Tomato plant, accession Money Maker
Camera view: horizontal (90 deg, fisheye); turntable rotation: 150 degrees
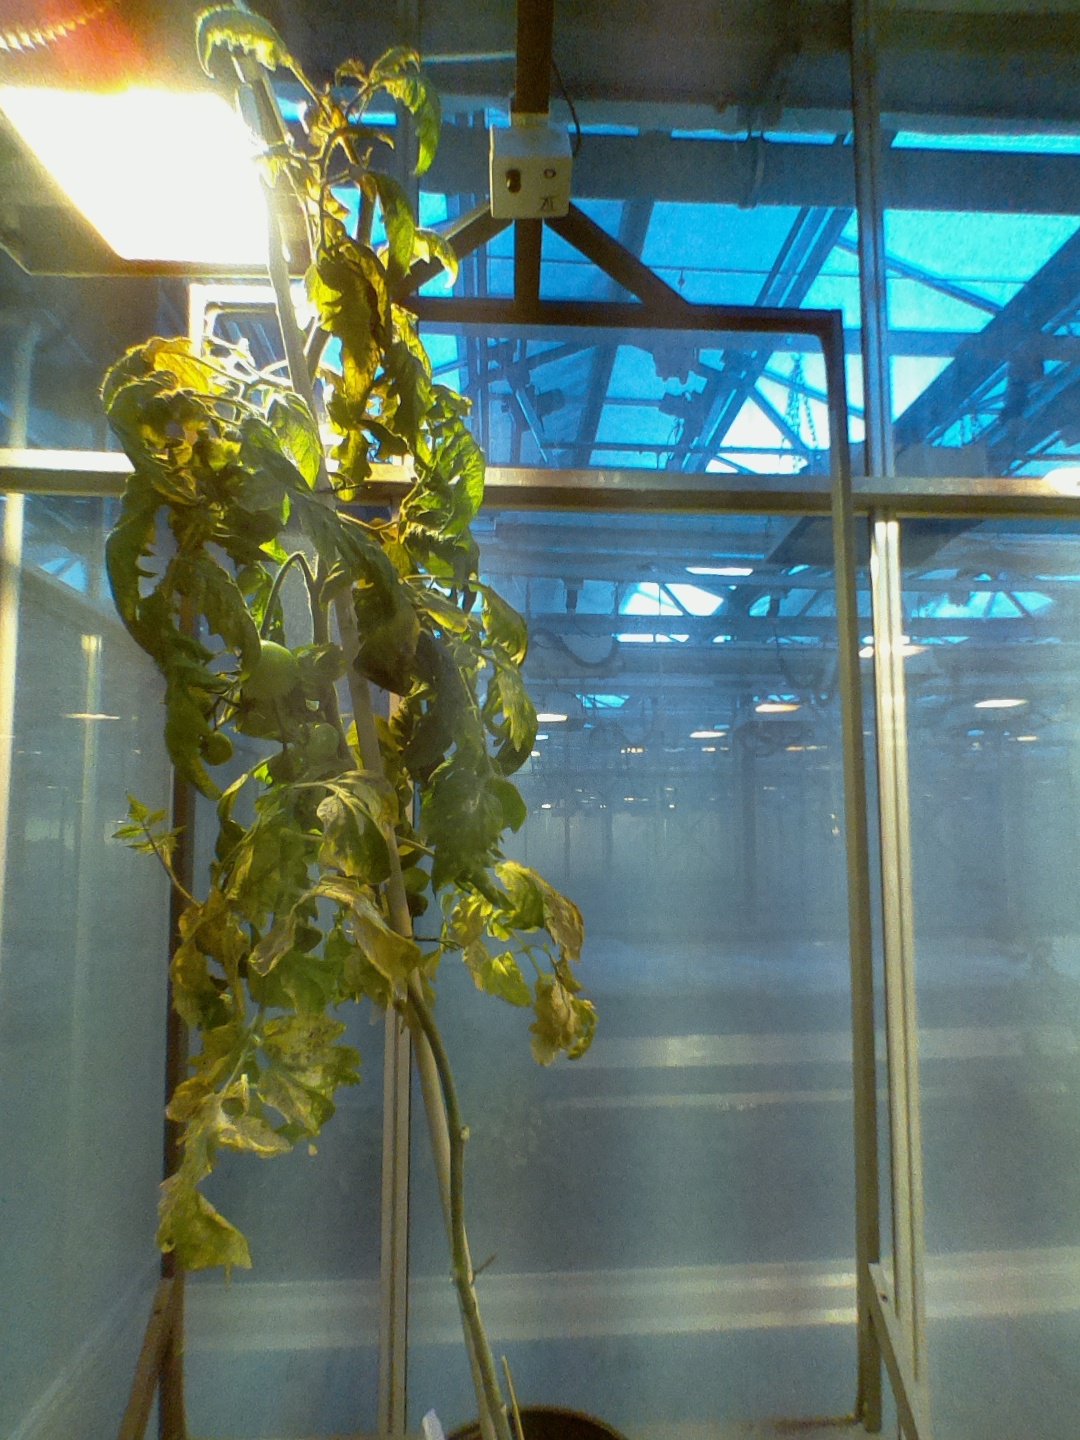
BBCH growth stage 75: 50%-60% of final fruit size